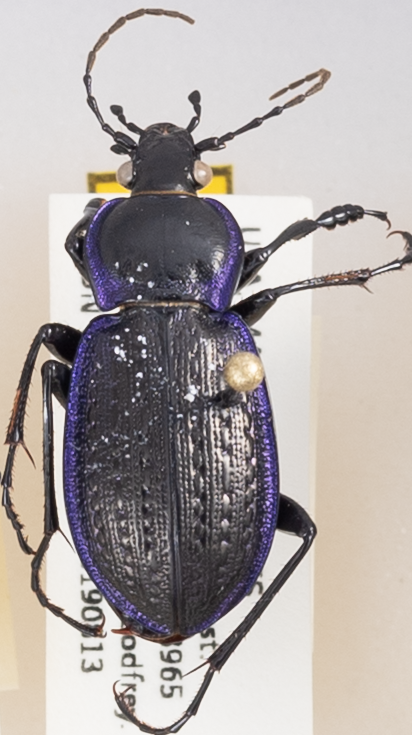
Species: Carabus serratus
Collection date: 2019-08-13
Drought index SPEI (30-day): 0.39
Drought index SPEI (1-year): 1.28
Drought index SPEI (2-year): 2.09